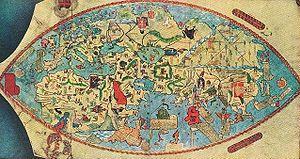
Cet article concerne les événements concernant les sciences et les techniques qui se sont déroulés durant le XVᵉ siècle :
Nicolò de' Conti est un explorateur italien et auteur, originaire de Chioggia, un petit port de la lagune de Venise, l'un des premiers européens à parcourir les Indes et le sud-est asiatique bien avant l'arrivée de Vasco de Gama à Calicut.